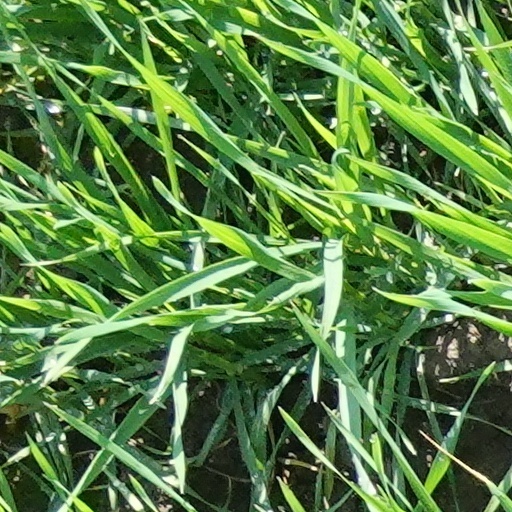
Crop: wheat